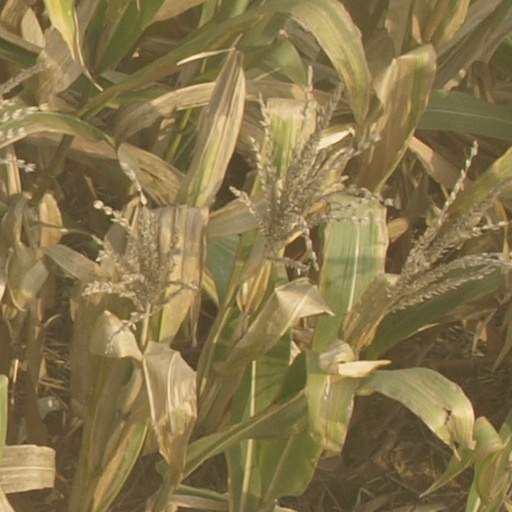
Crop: maize; corn